German Wine Gate

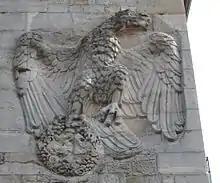
After the war the two headed eagle which had proudly decorated the "Weintor" when viewed from France, across the frontier, had its swastika cut away along with one of its two heads.

The "Weintor" was created as part of an economic initiative by the National Socialist government in the 1930s. The government took a far more interventionist approach to economic policy than had, till that time, been considered "normal". The wine industry in the Palatinate wine region was in crisis. A wine harvest more than twice as large as usual had caused prices to crash by 1934. Government policy had compounded the industry's difficulties by forbidding the business activities of Jewish wine traders, who had hitherto provided a vital commercial link for the wineries Party leaders came up with the idea of the German Wine Route, with the imposing "Weintor" at its southern end, as a way to increase general awareness of the region's wineries and to boost employment in the tourism sector locally.